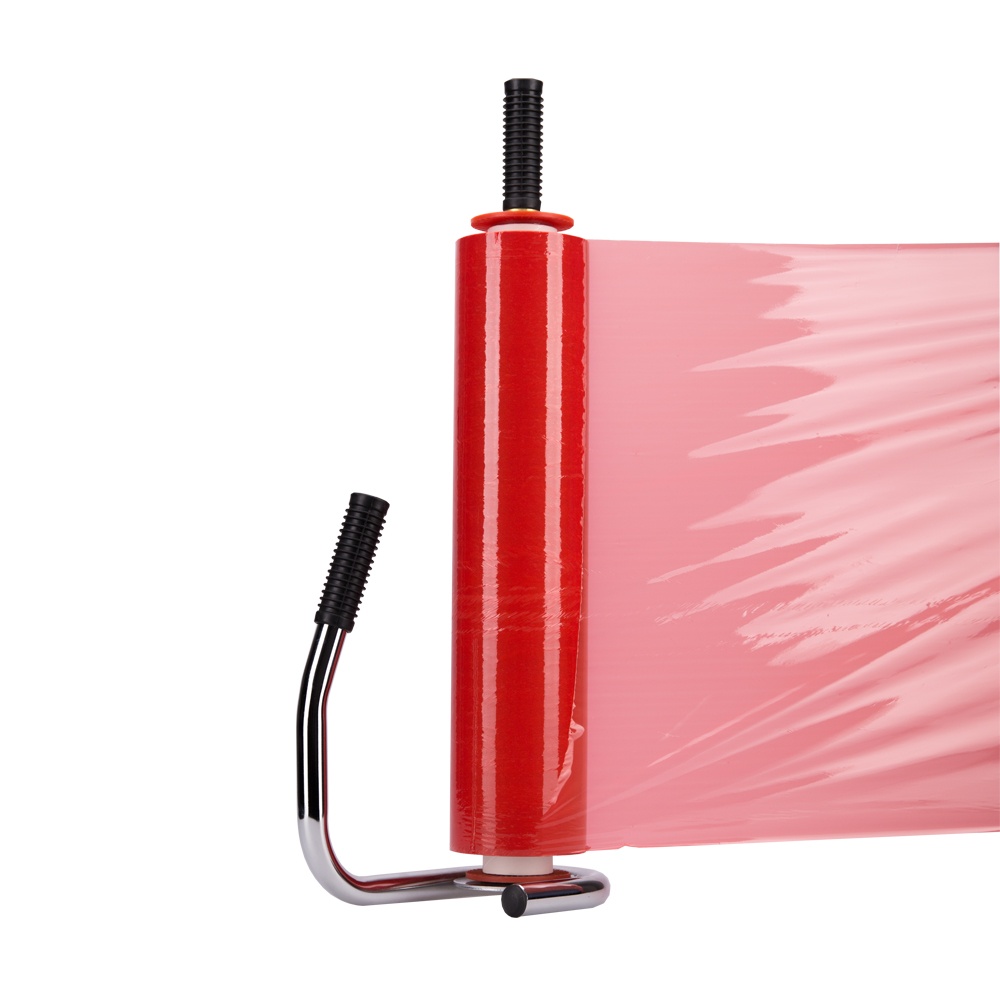
Klika - Handschriftöl 23 Mikrometer 50 cm x 300 Meter rot
Schützen Sie Ihre Waren während der Lagerung und des Transports mit unserem qualitativ hochwertigen Hand -Wrapper -Öl. Stabilisiert die Palettenlast und bietet Schutz vor Feuchtigkeit, Staub und Schmutz. Jetzt pro Roll erhältlich. Spezifikationen: - Rollbreite: 50 Zentimeter - Rollenlänge: 300 Meter - Folienstärke: 23 Mikron - Material: Polyethylen - vollständig recycelbar - Erhältlich pro Rolle, 6 Rollen pro Box, 210 Rollen pro Palette.
Brand: Klika
Category: Business & Industrial > Manufacturing > Packaging Machines > Wrapping Machines